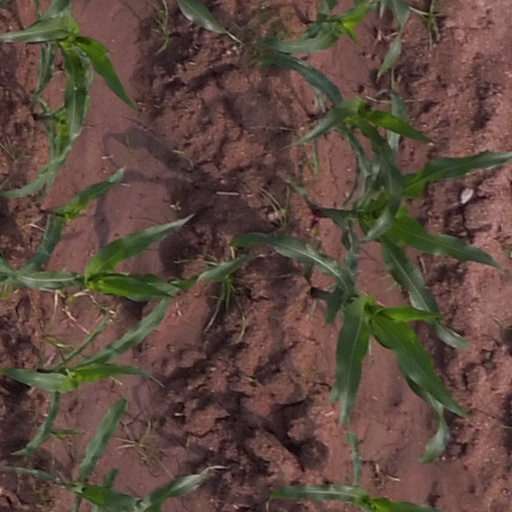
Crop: maize; corn